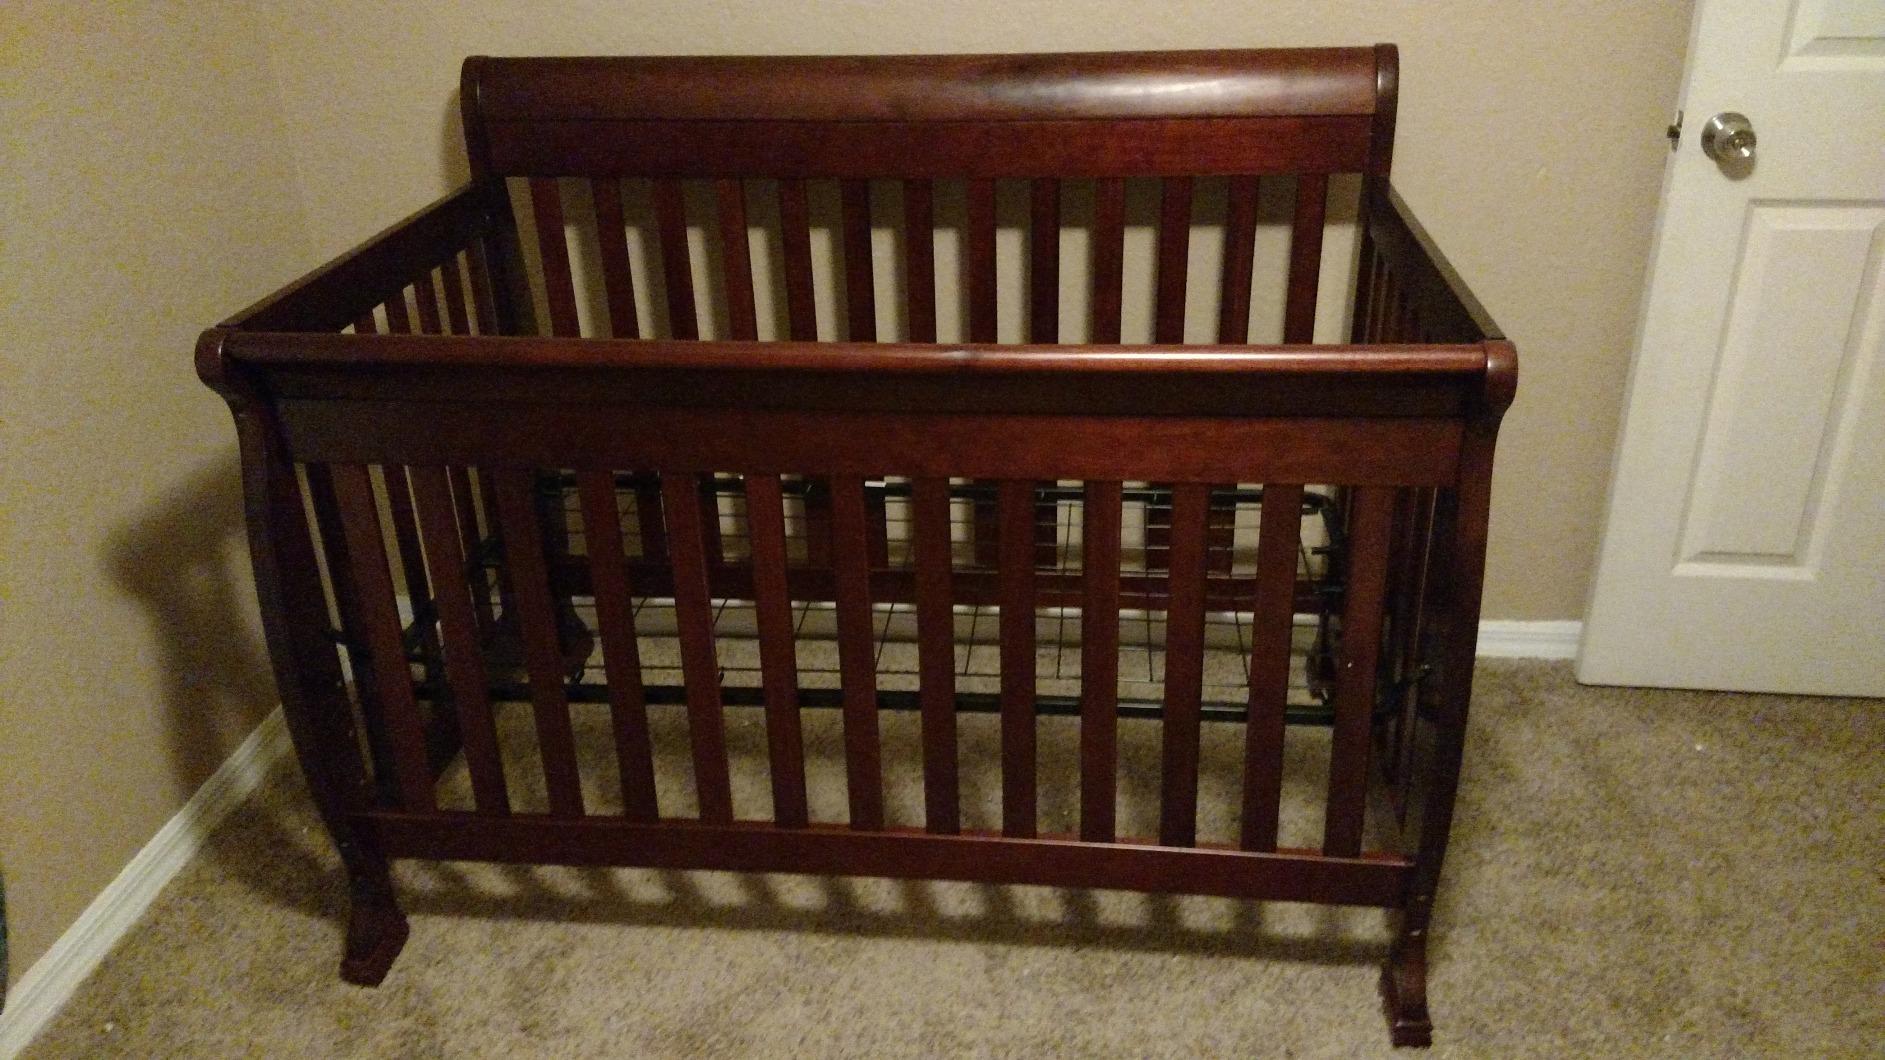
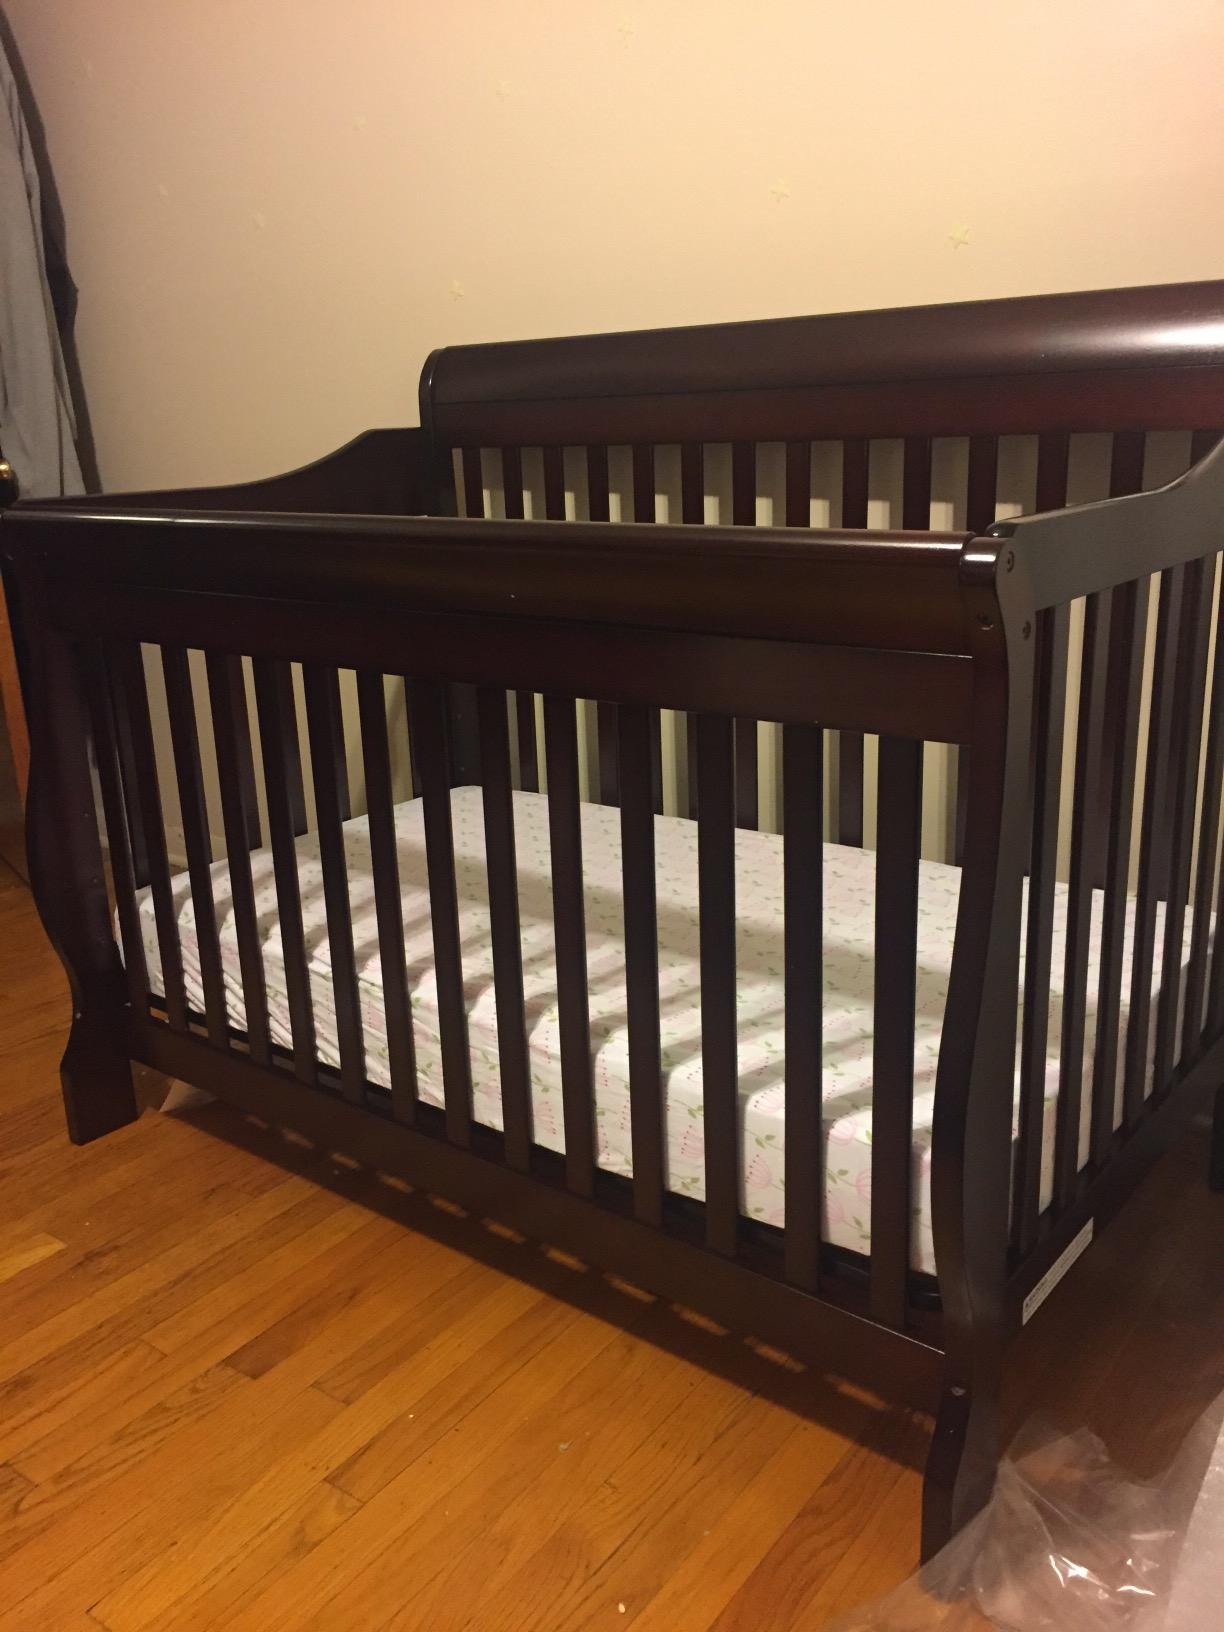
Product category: products_crib
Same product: no